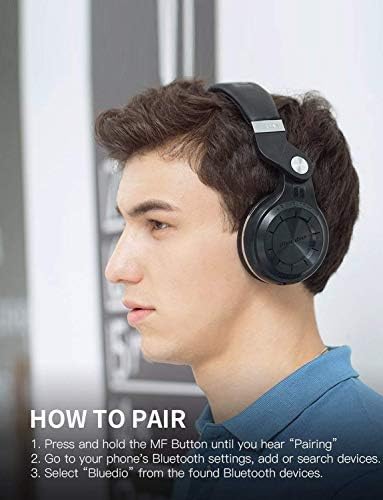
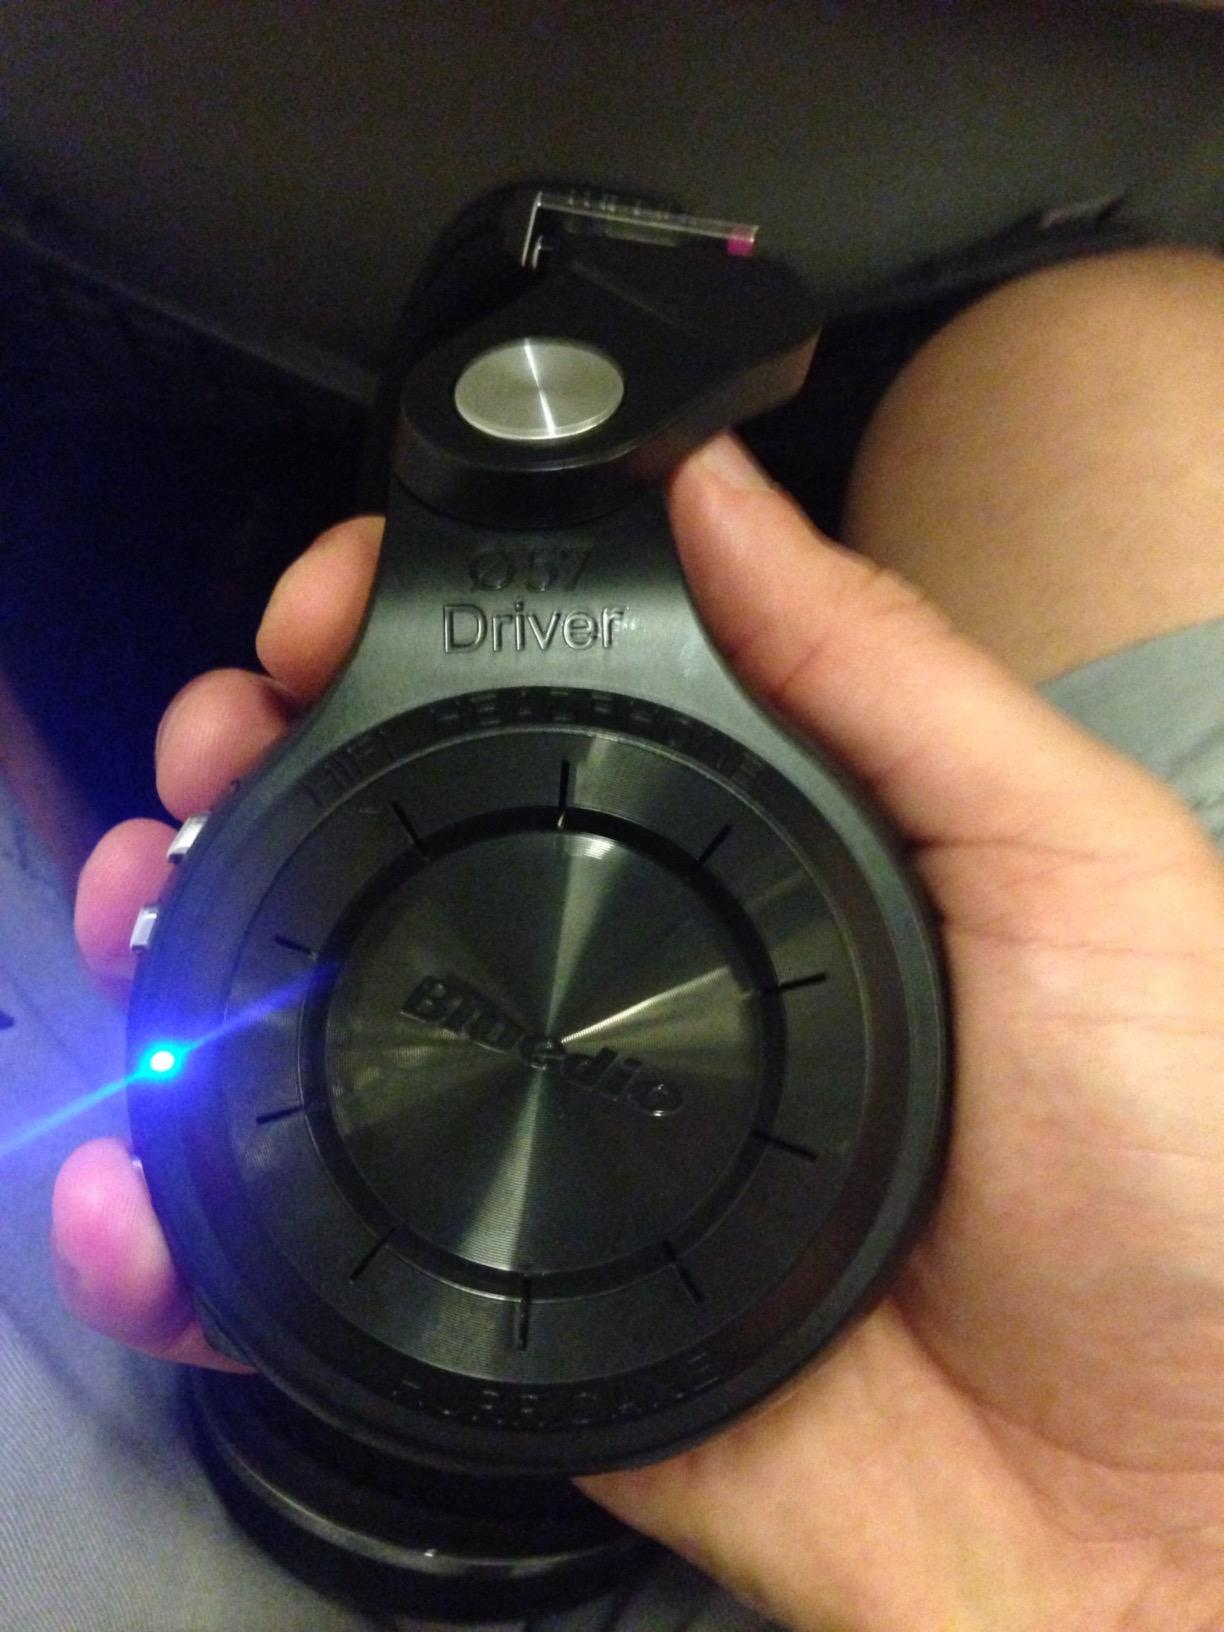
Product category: headphones
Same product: yes